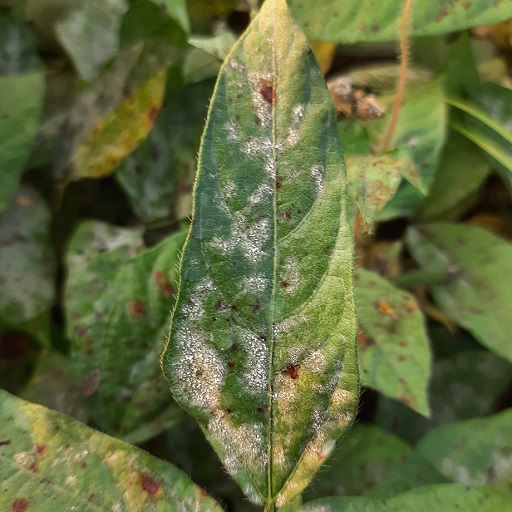
Label: Powdery Mildew